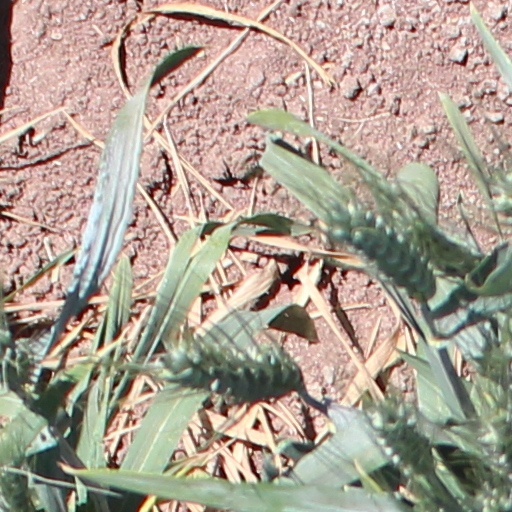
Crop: wheat